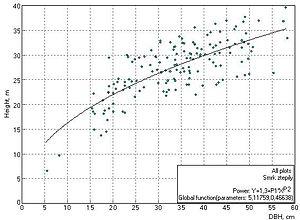
La dendrométrie désigne l'opération qui mesure le diamètre des arbres.